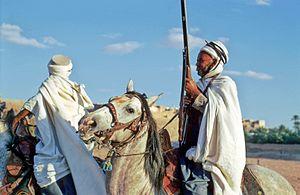
Présentation de cavalerie berbère, cérémonie de mariage, Ghardaia, Algérie